Epoufette, Michigan

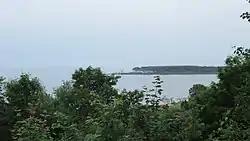
Epoufette Bay

John R. McLeod was a government surveyor, who founded an Indian village in the area as early as 1848. Early French settlers named the area Epoufette, which translated as "a place of rest." The name is believed to derive from Jacques Marquette when he used the harbor as his first resting place when he embarked from St. Ignace on his trip down Lake Michigan almost 200 years earlier.